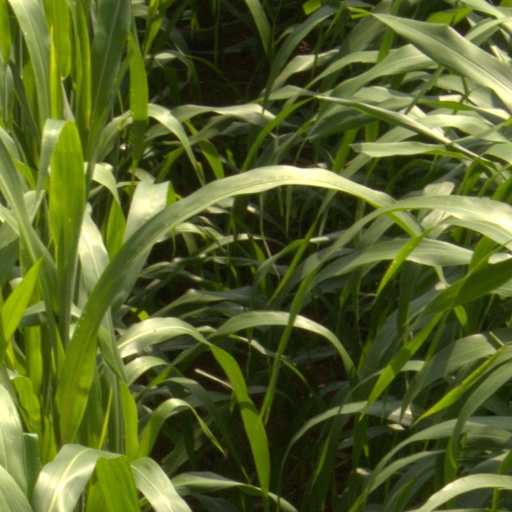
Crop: sorghum